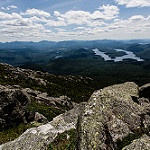
Scene: Outdoor